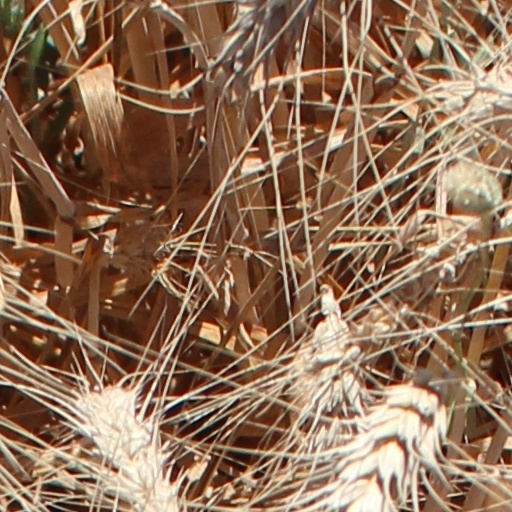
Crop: wheat